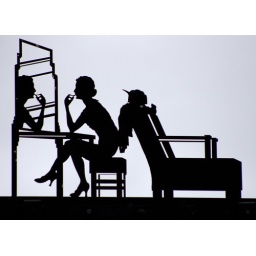
This was attached to a random sign at Jones Beach. It made for a good contrast against the grey sky